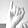
ASL letter: I